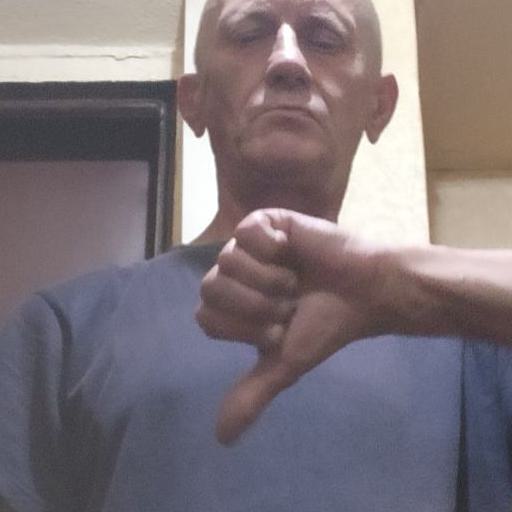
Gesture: dislike